Native Woodland Trust

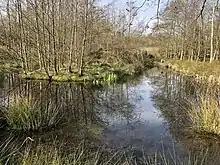
Pond at Humphreystown Wood

Coille na Luise is located above the village of Laragh, County Wicklow and overlooking Annamoe. It was acquired for planting new woodland and was named after a 200+ year old rowan tree found on the site, luis being an old Irish word for rowan.